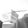
ASL letter: G